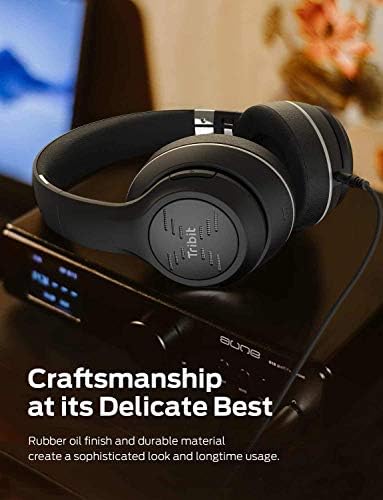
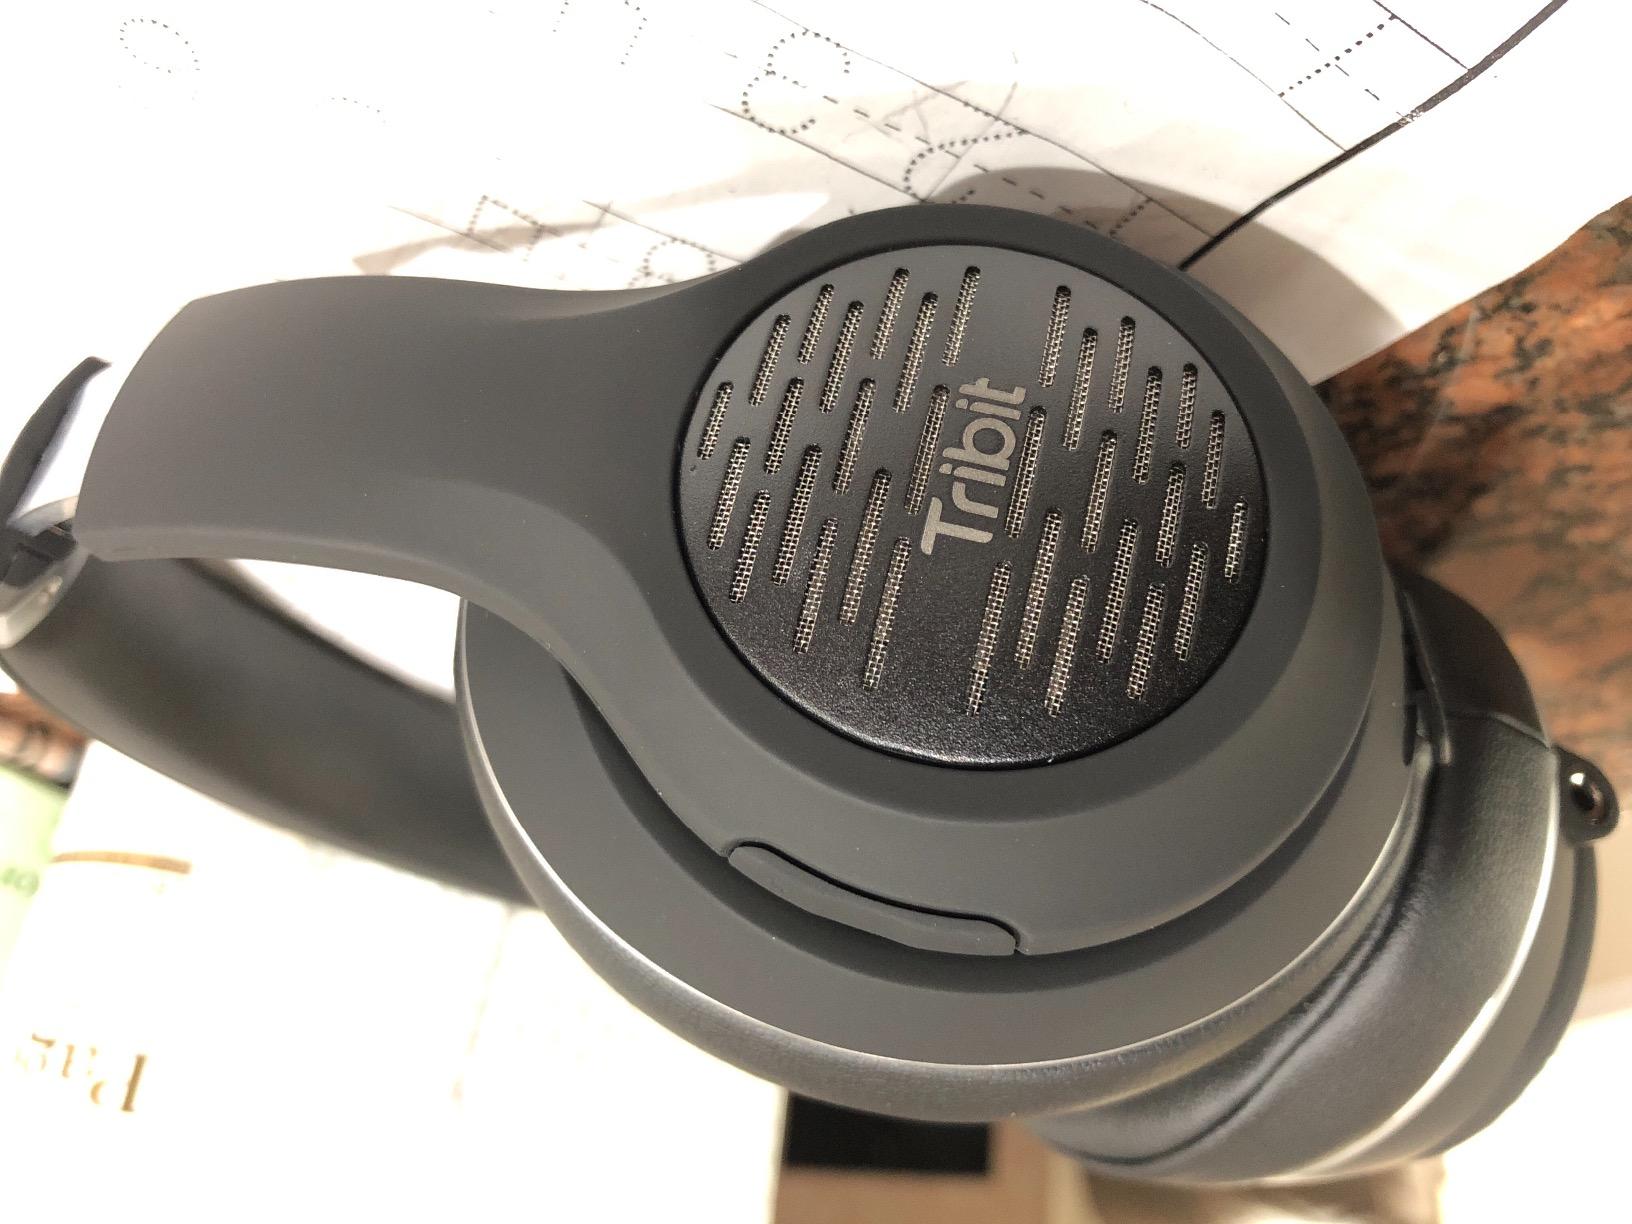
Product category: headphones
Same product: yes